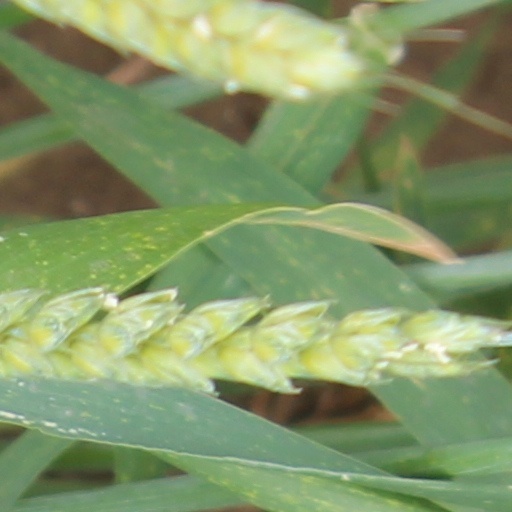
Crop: wheat